Chris Hovan

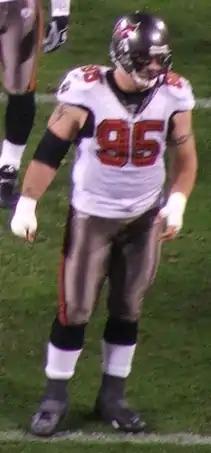
Hovan with the Tampa Bay Buccaneers in 2006

Christopher James Hovan (born May 12, 1978) is an American former professional football player who was a defensive tackle in the National Football League (NFL). He played college football for the Boston College Eagles. He was selected by the Minnesota Vikings in the first round of the 2000 NFL draft and played for that team from 2000 to 2004.